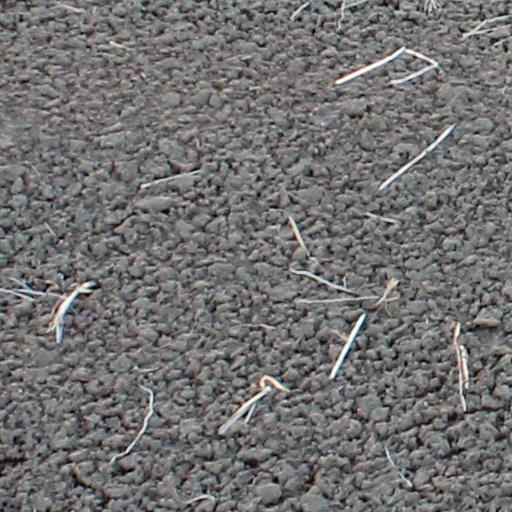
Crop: wheat